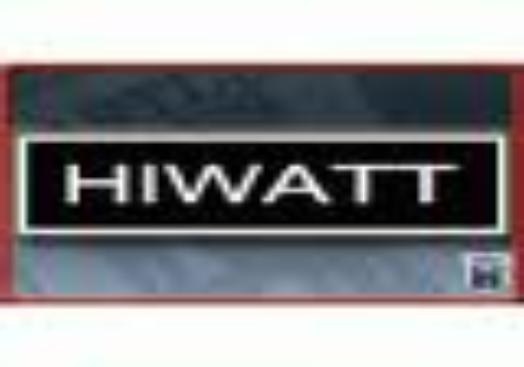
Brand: Hiwatt
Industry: Electronic